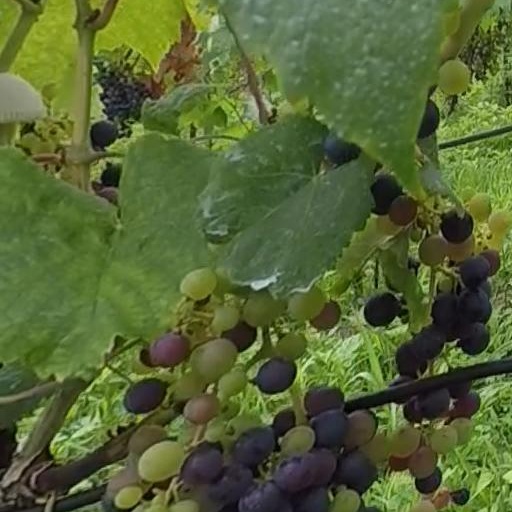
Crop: grape